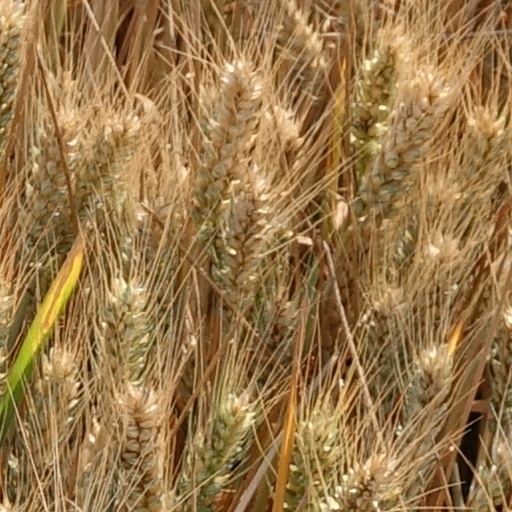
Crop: wheat